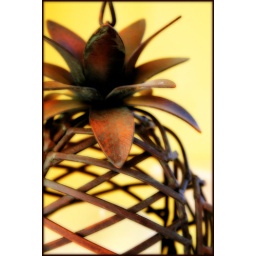
part of the odd metal pineapple candle holder sitting in my parent's sunroom